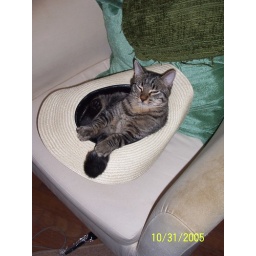
this cat remained in this hat for about 30 minutes